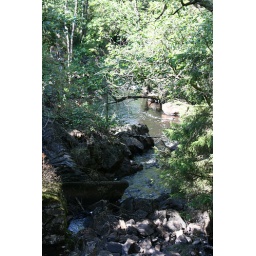
The remaining parts of a old power plant operated by water power.